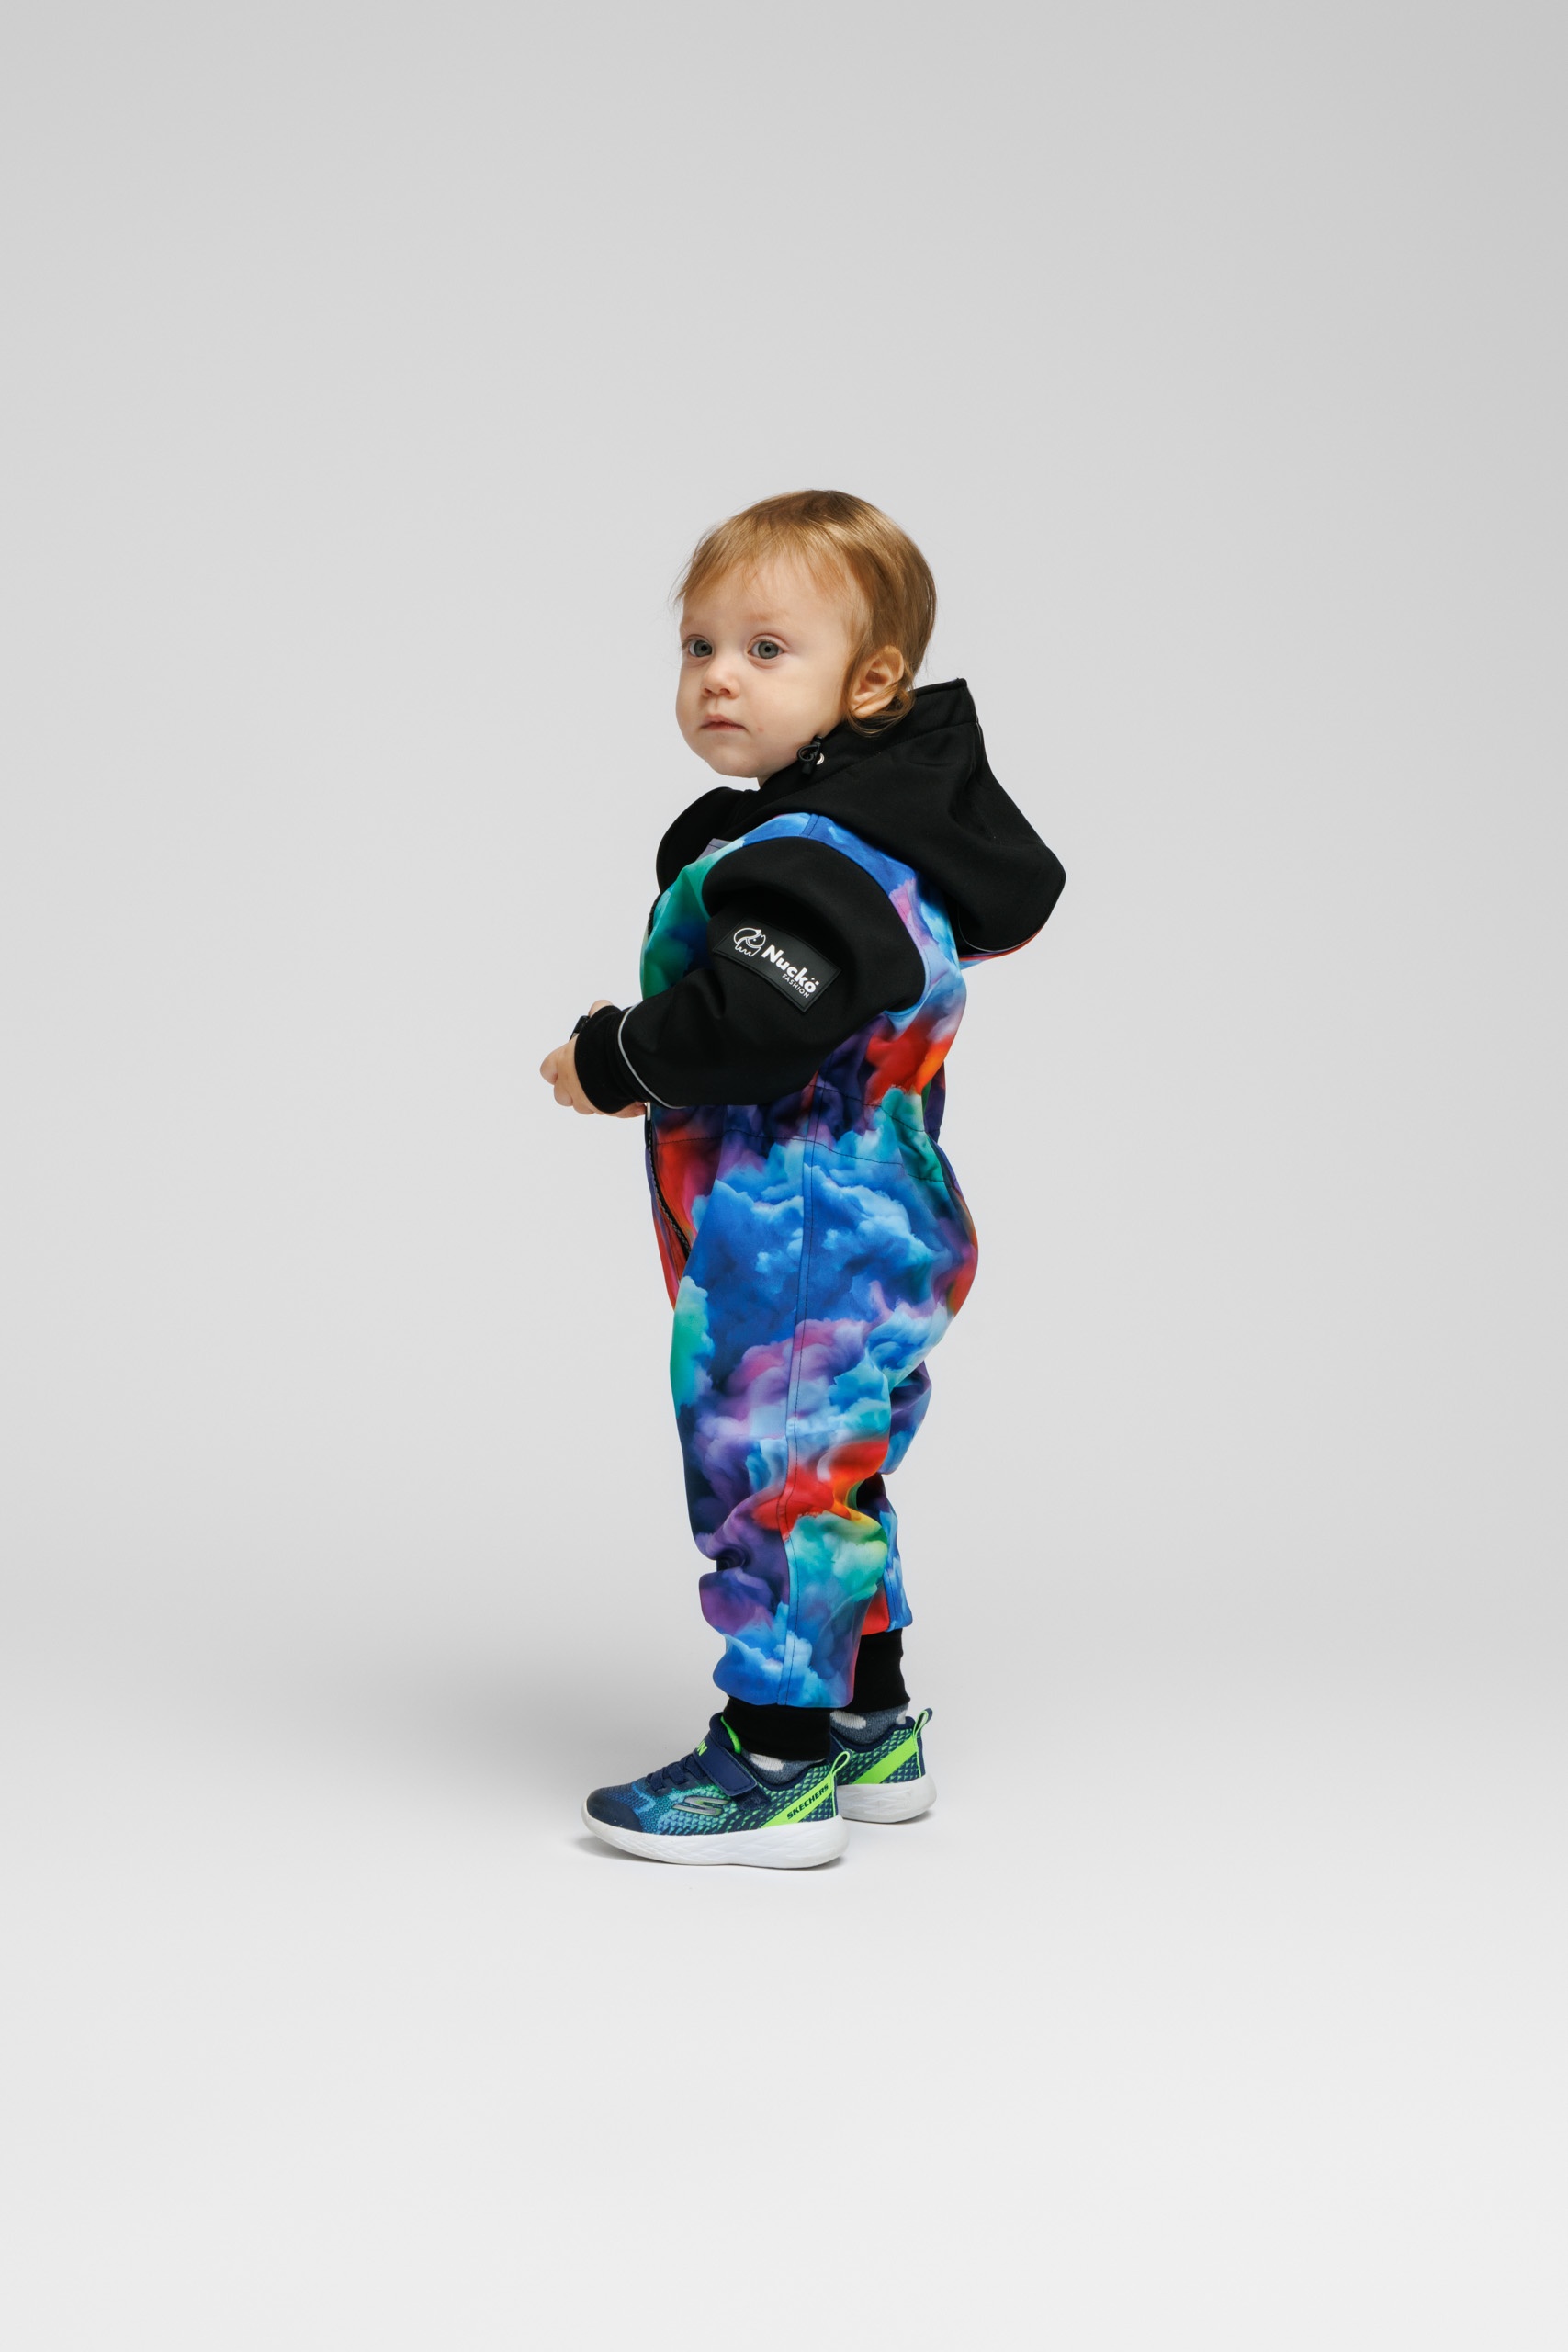
Softshell Onesie for Kids - CLOUD
The Pilv softshell onesie is a versatile, weather-resistant unisex outfit designed for children. Made from elastic, water-repellent, and breathable fabric, it features adjustable waist and hood, reflective stripes for safety, and ribbed cuffs and legs for a snug fit. The onesie has convenient zippered pockets and can be comfortably layered for wear throughout the year, perfect for Estonia’s varying climate. Crafted with durable, digitally printed patterns, it boasts a waterproof rating of 10,000 mm and breathability of 5,000 g/m²/day. Designed and made in Estonia. What is Softshell? Softshell is a popular, versatile fabric that provides warmth, water repellency, and stretch. It’s breathable, soft, and ideal for temperatures between -6°C and +10°C. Made from three compressed layers — waterproof outer, thermoactive middle, and soft fleece inner — it combines protection with comfort. Care: Machine wash with pockets emptied and fastenings closed, turned inside out. Use special detergent; avoid fabric softeners, bleach, and tumble drying. Wash gently at 30°C, air dry without twisting to protect the fabric’s membrane. Waterproof 10 000 mm Breathable 5000 g/m²/day Composition: polyester 94%, polyamide 6% Unisex design Designed and made in Estonia Nuckö produces only select sizes for stock, with most items made-to-order based on customer requests — minimizing overproduction and supporting the ecosystem. Emphasizing uniqueness and variety, each jumpsuit is individually crafted. As a result, delivery times range from five days to in some cases four weeks.
Brand: Nuckö
Category: Apparel & Accessories > Clothing > Baby & Toddler Clothing > Baby & Toddler Outerwear > Snow Pants & Suits